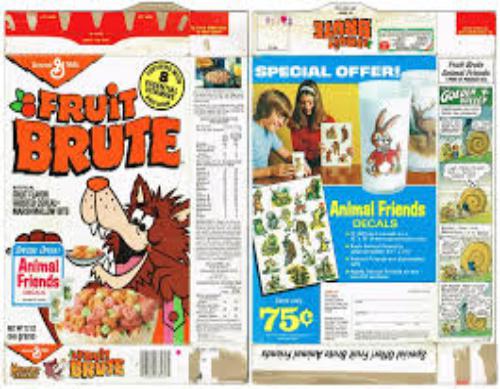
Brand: Fruit Brute
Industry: Food